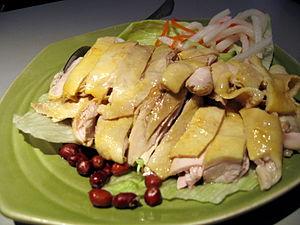
Le riz au poulet hainanais est un mets d'origine chinoise, généralement associé aux régions de Hainan, de Singapour et de Malaisie, bien qu'il soit aussi commun en Thaïlande. Il est fait à partir du poulet de Wenchang.